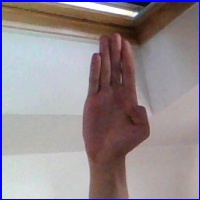
Letra: B